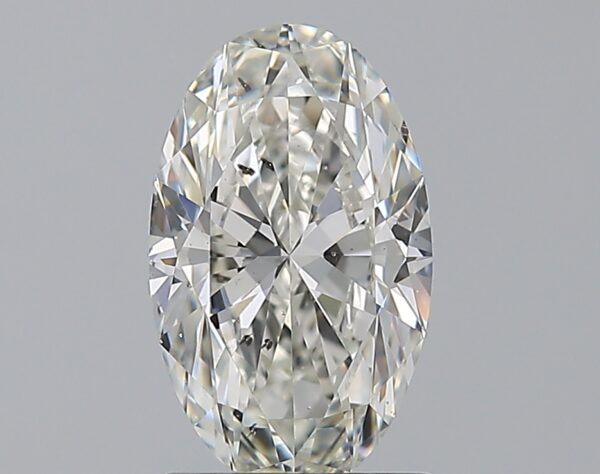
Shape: oval
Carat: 1.51
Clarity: SI1
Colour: H
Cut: EX
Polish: EX
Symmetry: EX
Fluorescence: F
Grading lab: GIA
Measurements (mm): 9.96 x 6.08 x 3.7